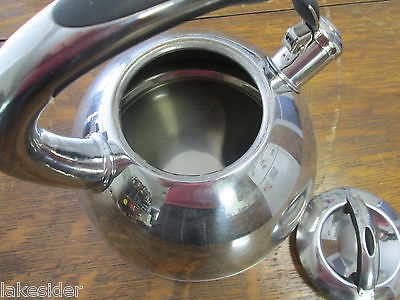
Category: kettle